Holy Roman Empire

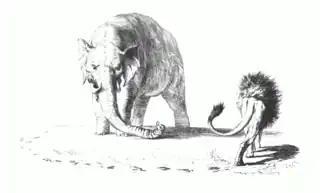
The Austro-Prussian rivalry illustrated as the Austrian elephant vs the Prussian lion

Maximilian was "the first Holy Roman Emperor in 250 years who ruled as well as reigned". In the early 1500s, he was true master of the Empire, although his power weakened during the last decade before his death. Whaley notes that, despite struggles, what emerged at the end of Maximilian's rule was a strengthened monarchy and not an oligarchy of princes. Benjamin Curtis opines that while Maximilian was not able to fully create a common government for his lands (although the chancellery and court council were able to coordinate affairs across the realms), he strengthened key administrative functions in Austria and created central offices to deal with financial, political and judicial matters – these offices replaced the feudal system and became representative of a more modern system that was administered by professionalized officials. After two decades of reforms, the emperor retained his position as first among equals, while the empire gained common institutions through which the emperor shared power with the estates.